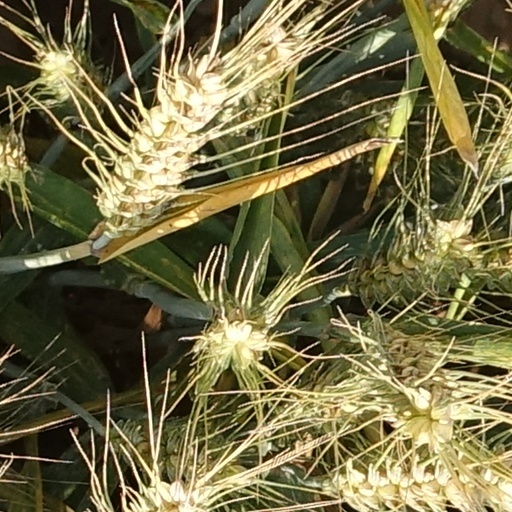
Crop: wheat